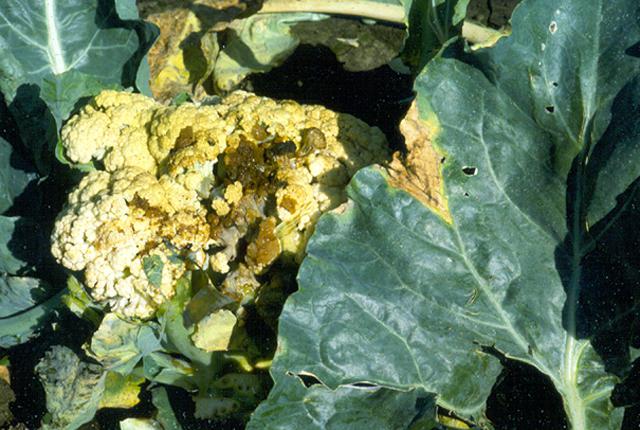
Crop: unknown
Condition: cauliflower_cauliflower_bacterial_soft_rot